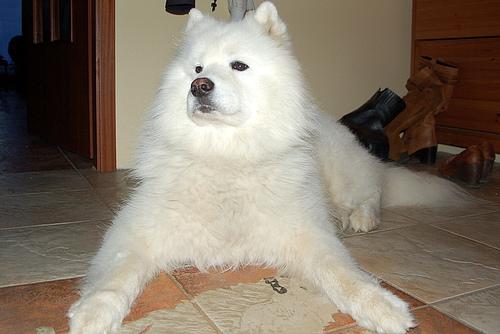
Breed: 2192-n000088-Samoyed